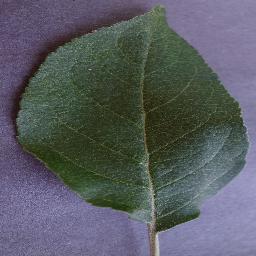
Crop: apple
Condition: healthy